2009 Ford 400

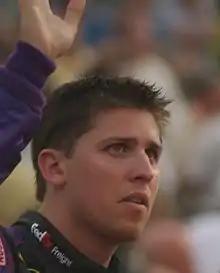
Denny Hamlin won the race after leading the most laps.

Harvick maintained his lead on the restart on the 106th lap. Three laps later, Ambrose collided with the wall which prompted the third caution. Most of the drivers stayed on track during the caution, allowing Harvick to remain the leader on the restart that happened on lap 113. A collision involving Montoya and Stewart occurred on lap 116 and the third caution was given as a result. Harvick led on the lap 124-restart, although he was passed by Kurt Busch within eleven laps. By lap 143, Kurt Busch had a 1.5 second lead over Harvick. Two laps later, Hamlin passed Harvick to claim second. On lap 156, Montoya made rear-end contact with Stewart, sending the latter into the inside retaining barrier, because he was angered by Stewart making contact with him that necessitated repairs earlier in the race. The accident prompted the fifth caution. During the caution, all of the leaders made pit stops and Montoya was black-flagged for two laps. On lap 158, Hamlin reclaimed the lead, followed by Kurt Busch and Burton.